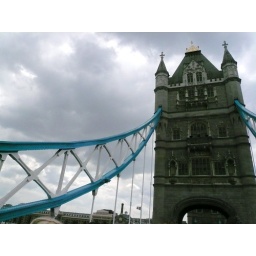
driving over the tower bridge